Rugby union in Samoa

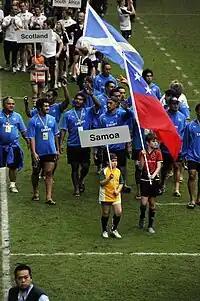
The Samoa Sevens team in March 2009.

For many years, Western Samoa's international contact was confined to the other South Sea islands of Fiji and Tonga. This is partly because of the isolation of the islands. Their first international was against Fiji, in 1924, and featured a palm tree in the middle of the pitch.